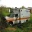
Label: ambulance